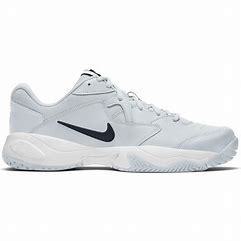
Brand: Nike
Model: Court Lite 2